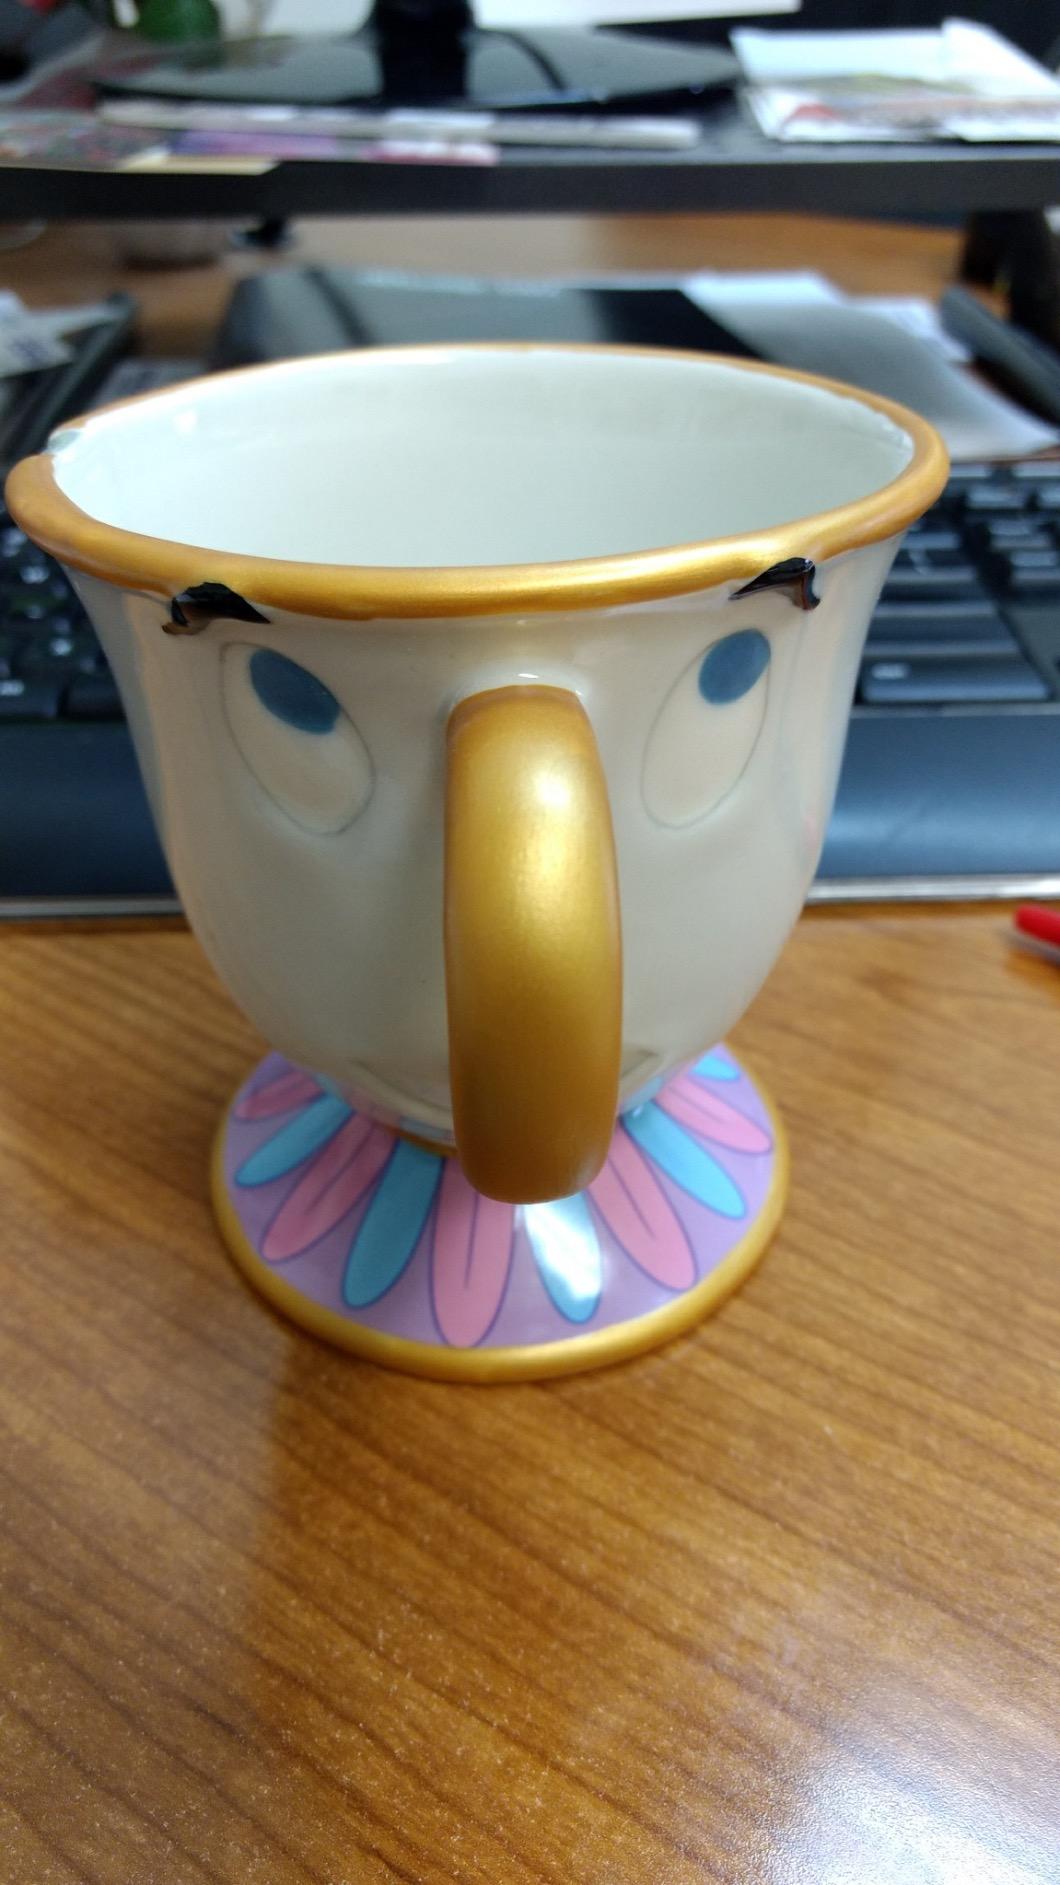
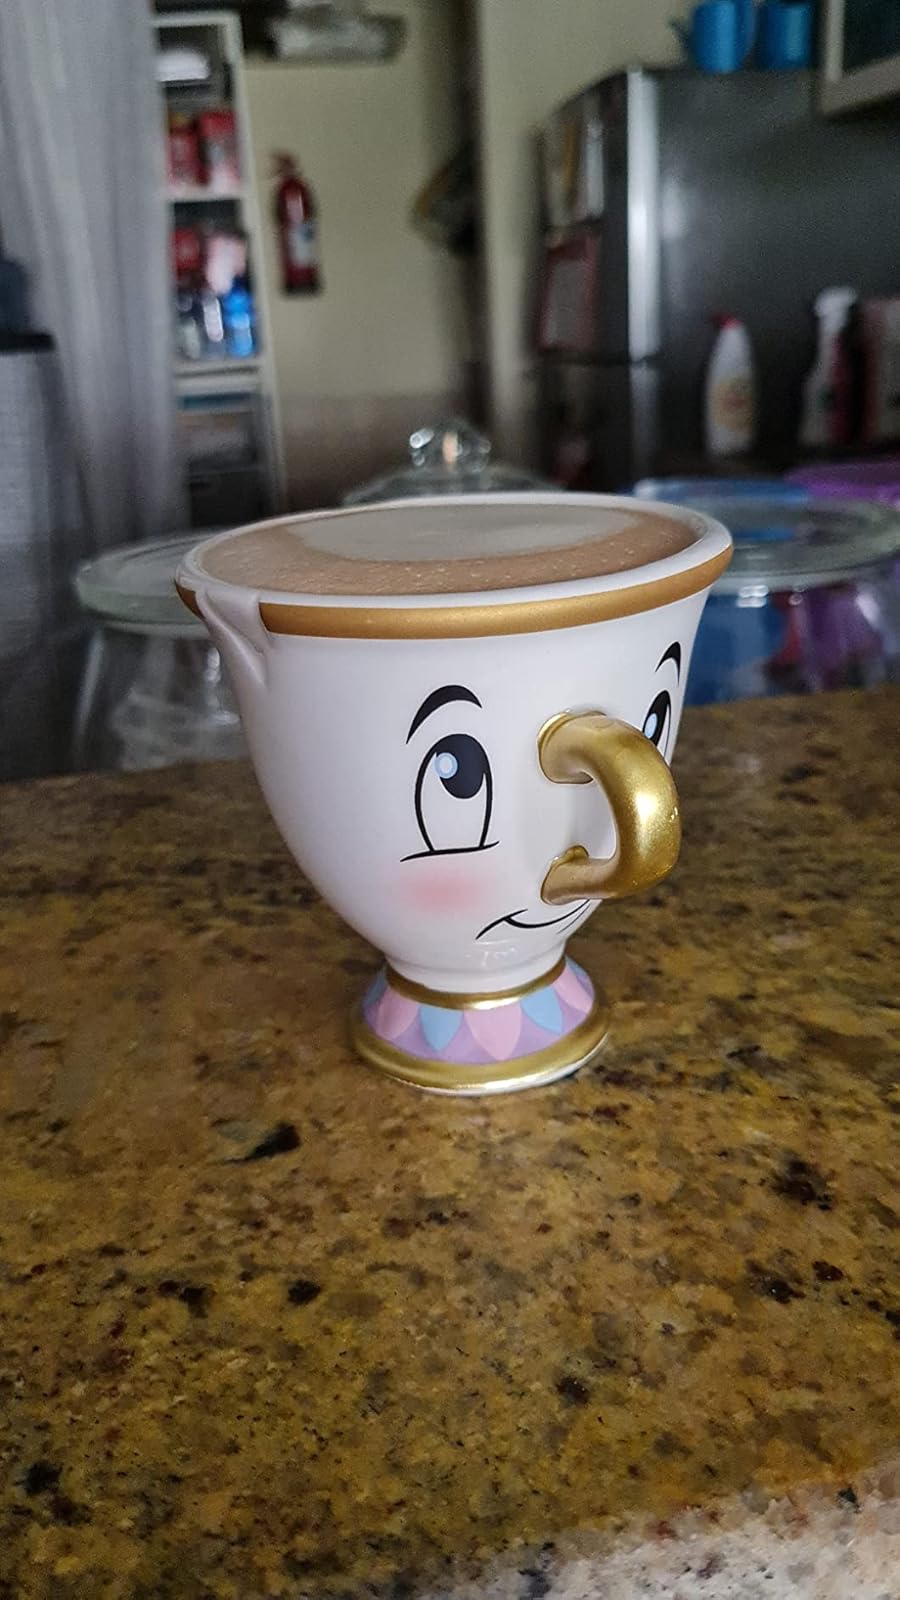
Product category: items_mug
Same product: no